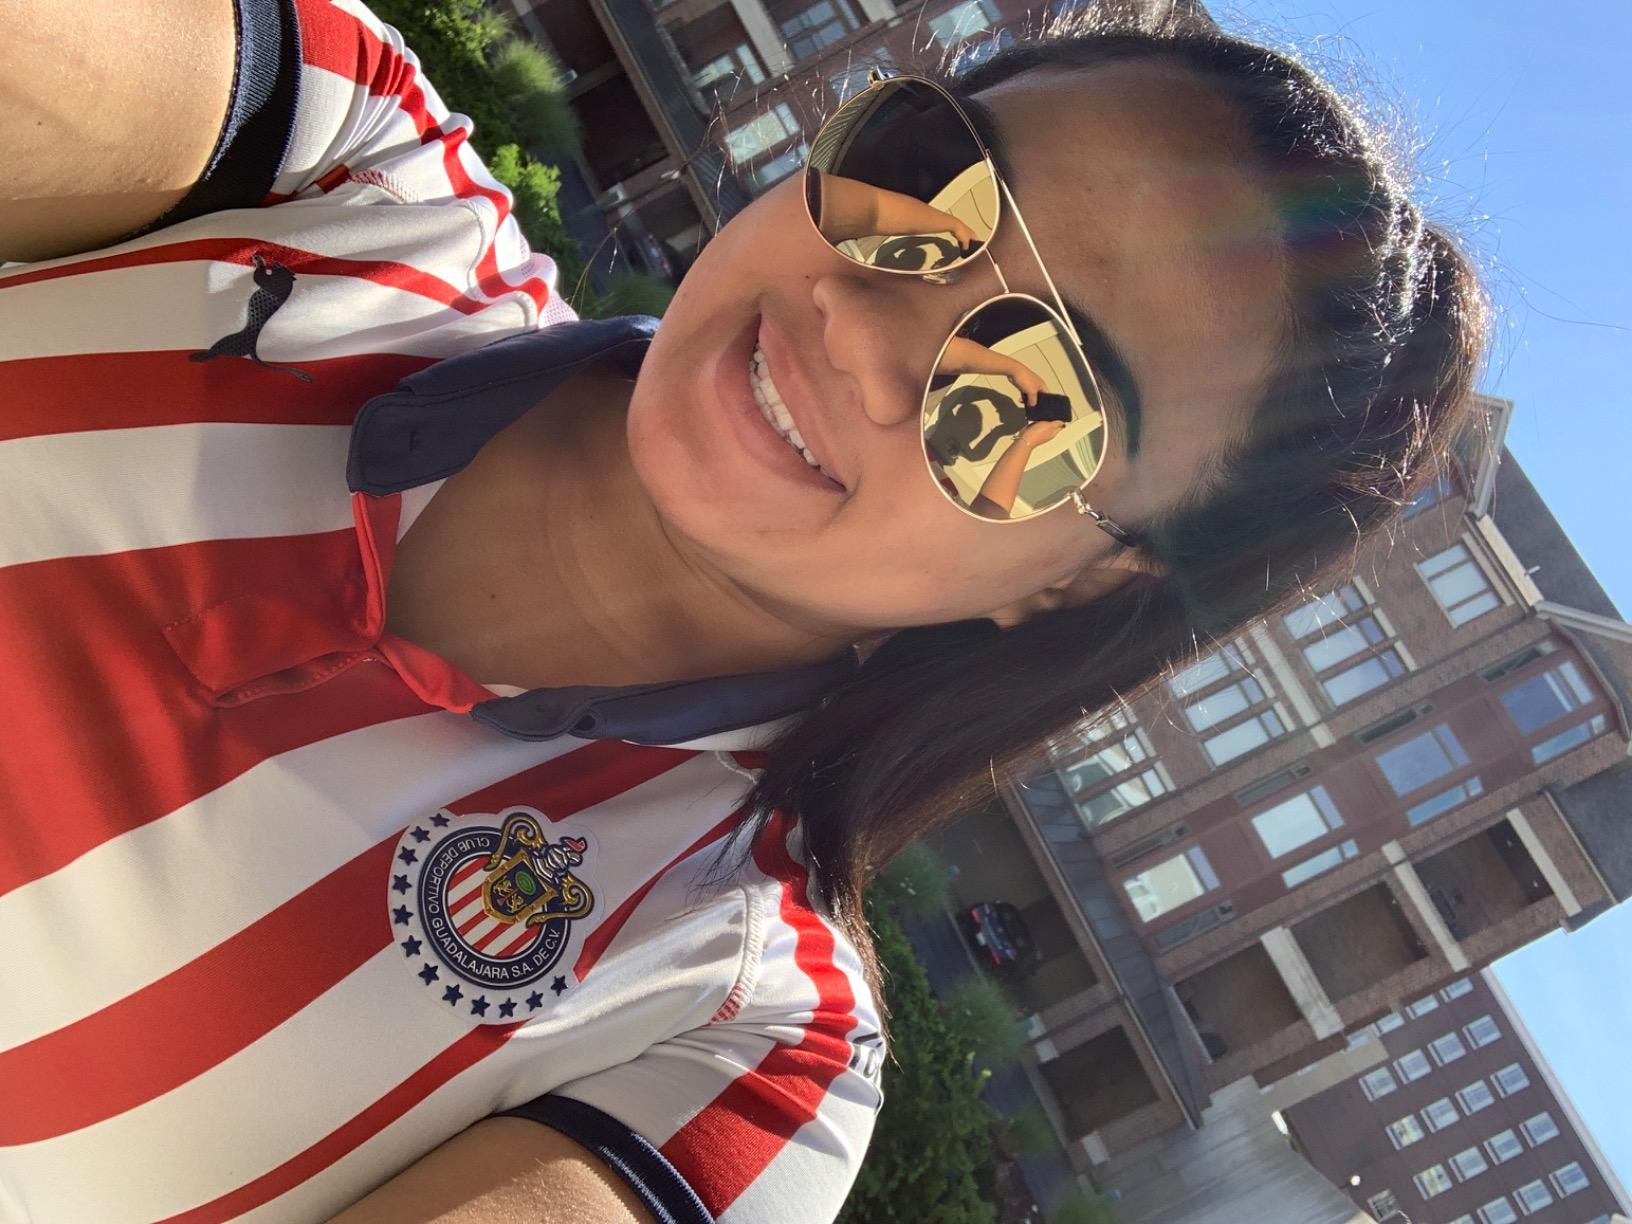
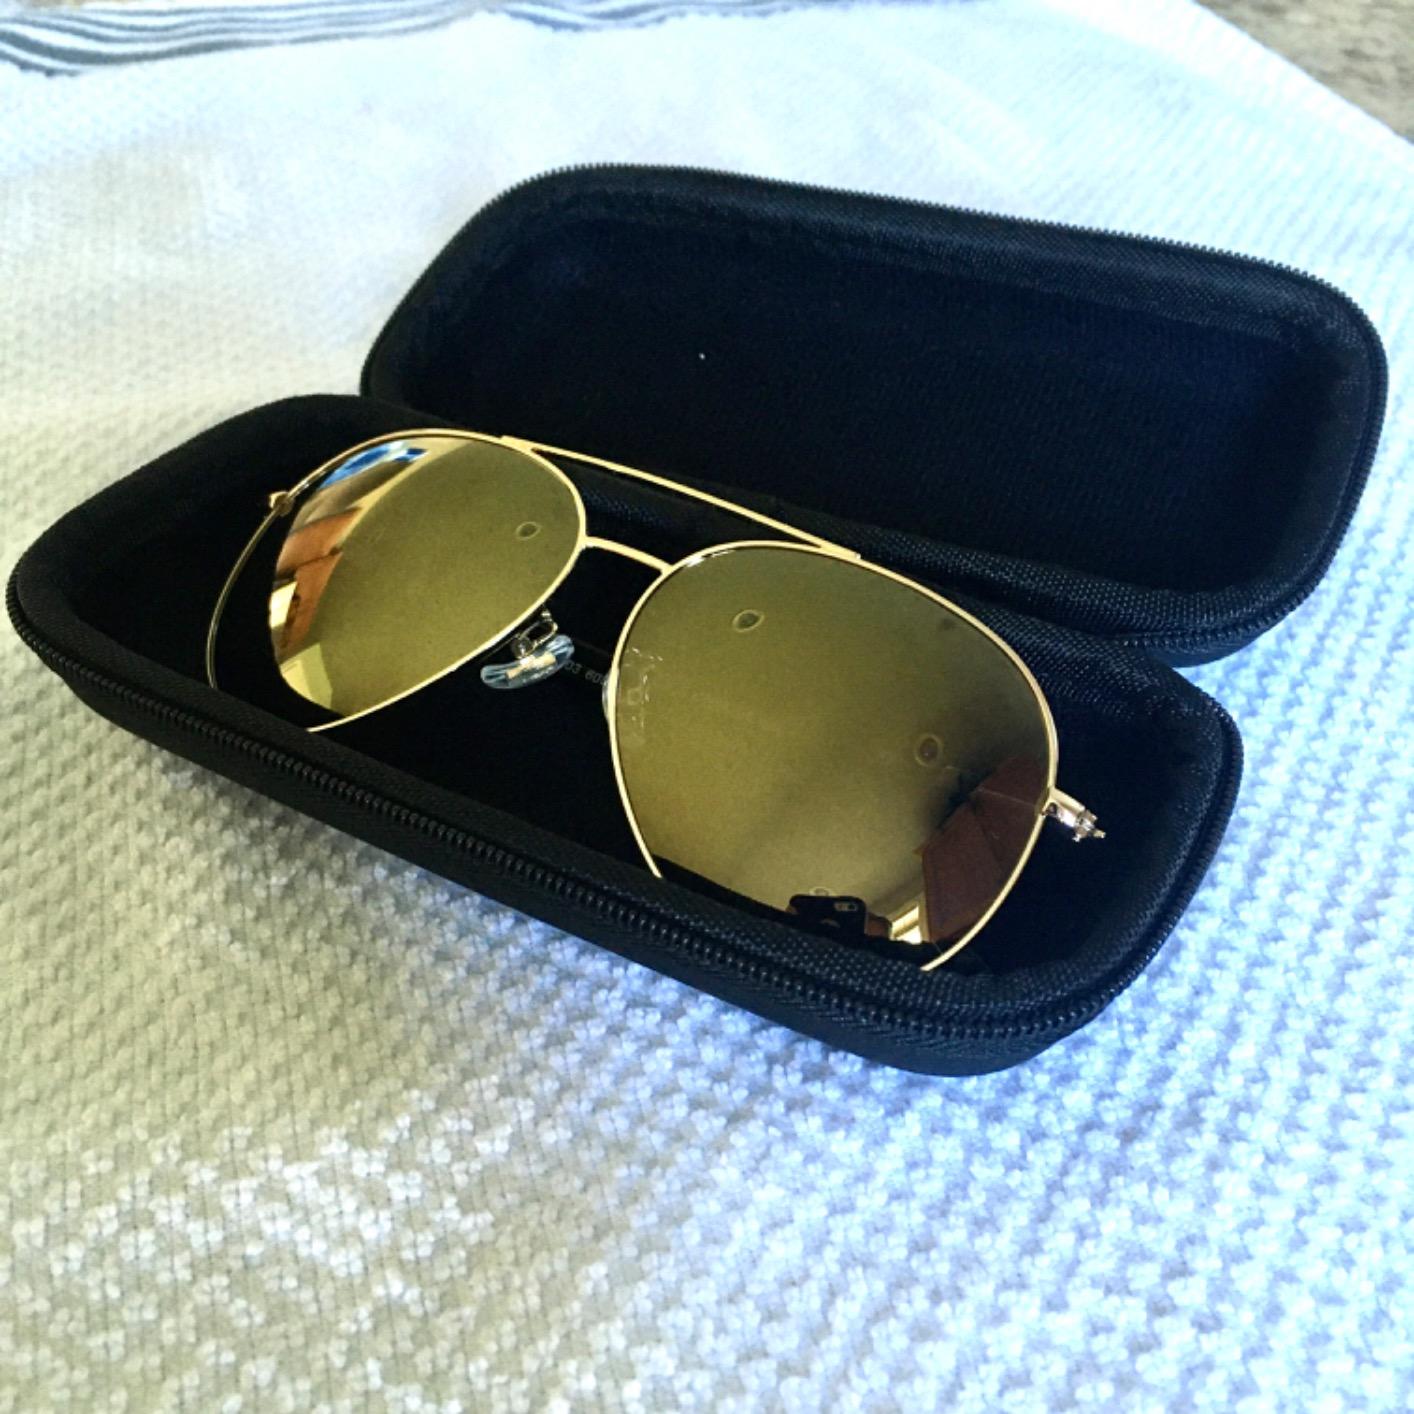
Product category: accessories_sunglasses
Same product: yes